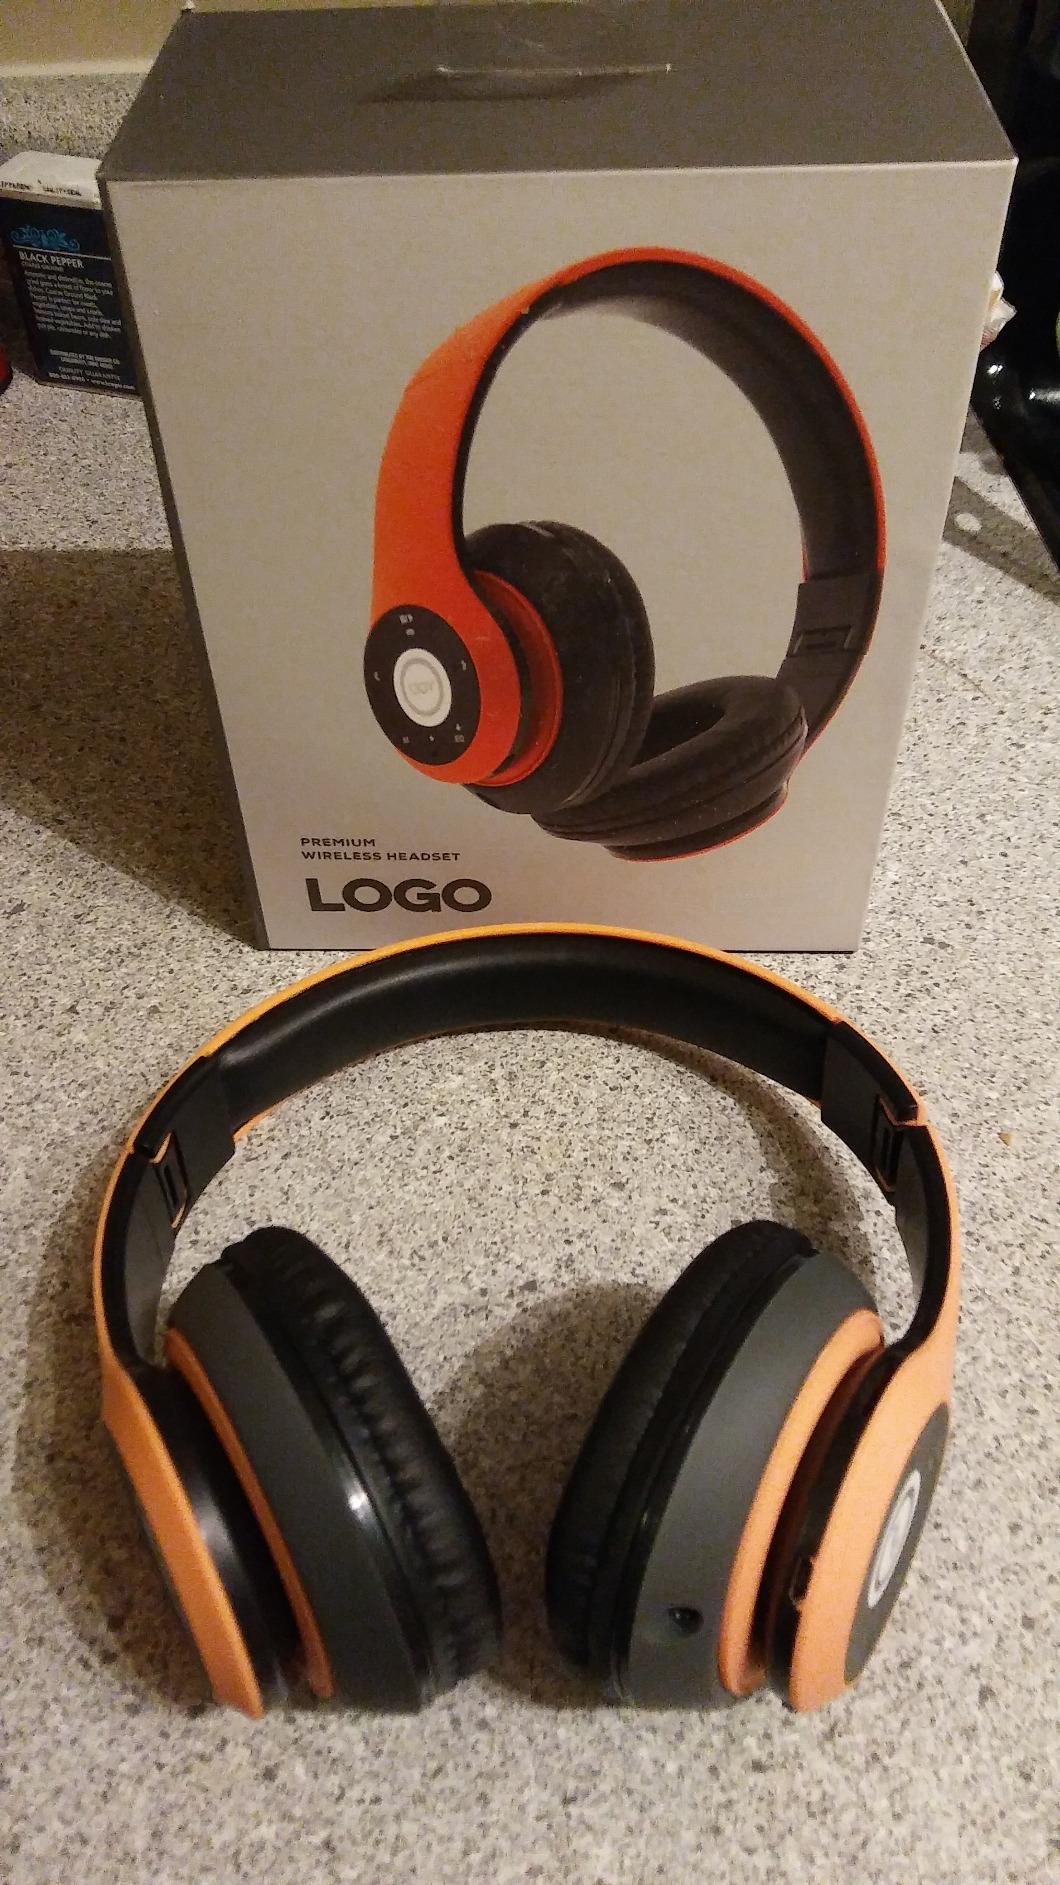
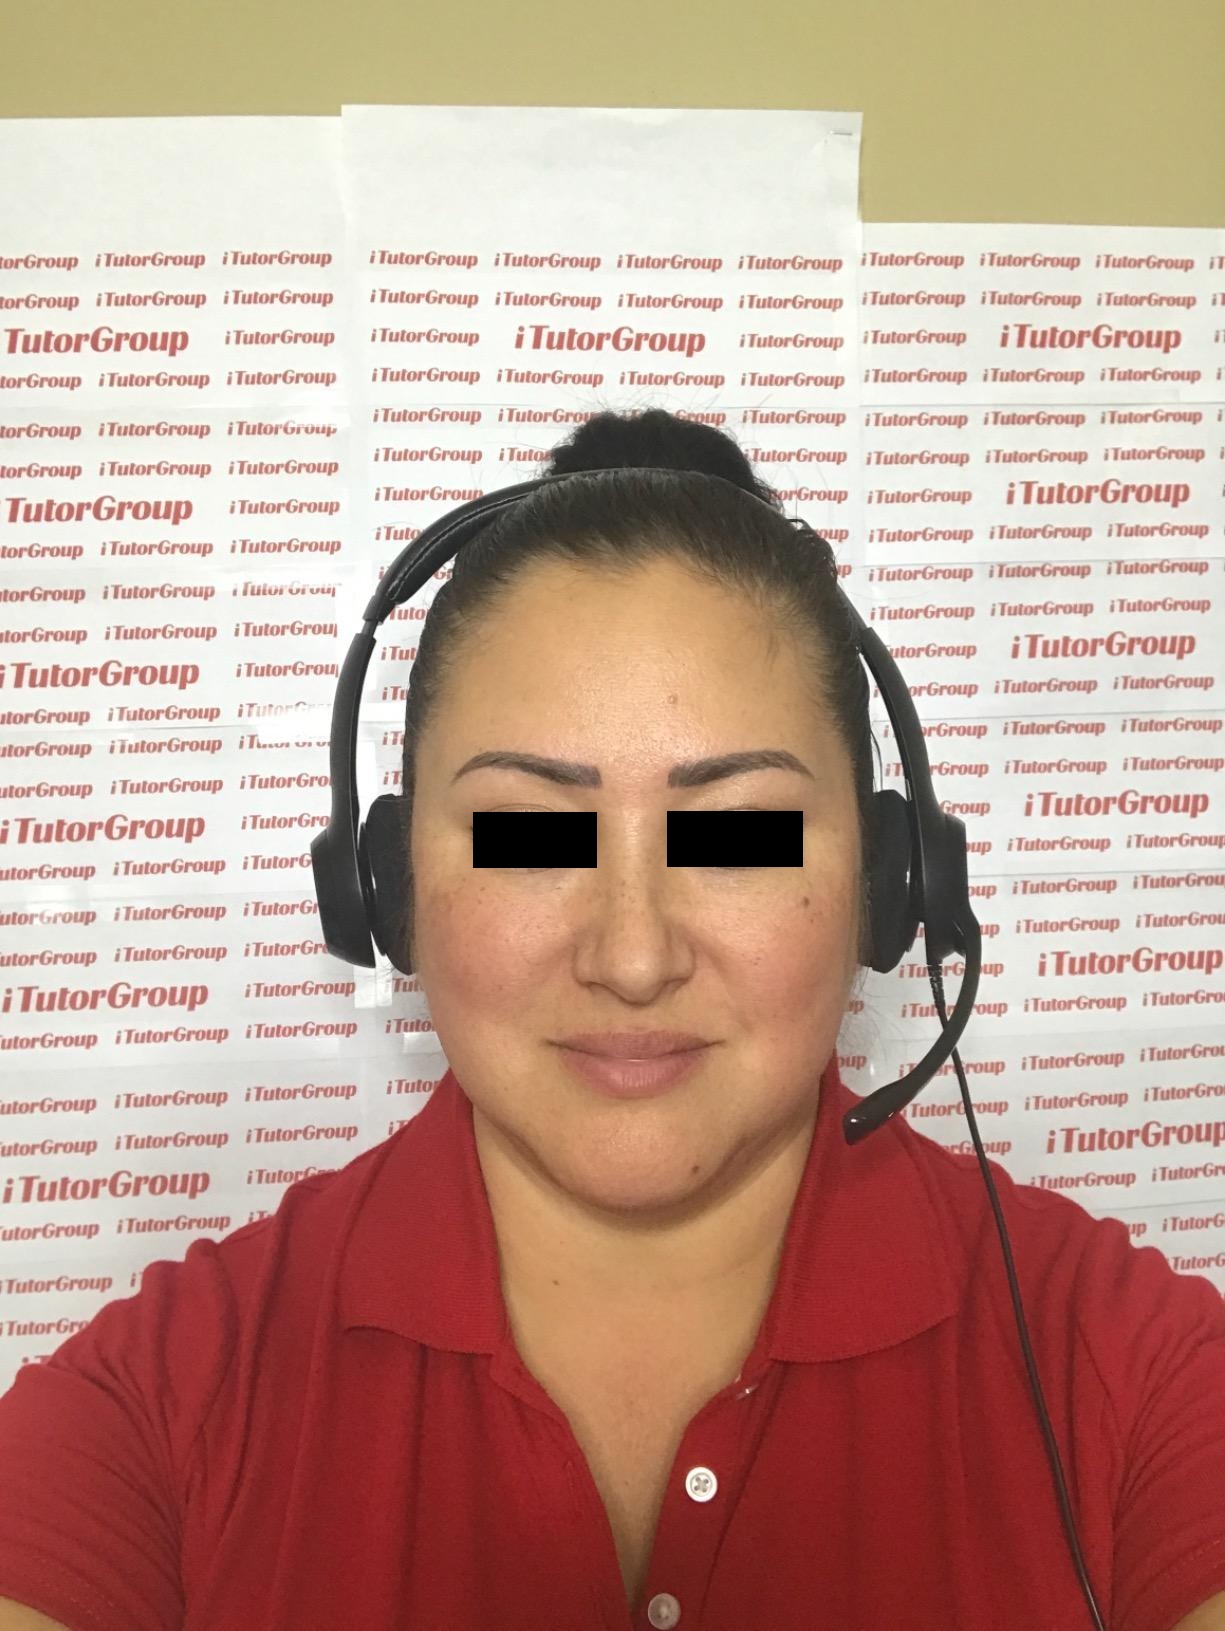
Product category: headphones
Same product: no